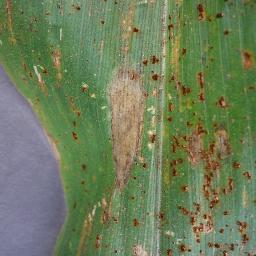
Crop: corn
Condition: (maize)_northern_blight